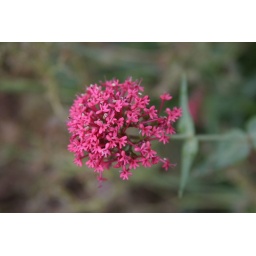
It's in my front flower bed, planted by my son Jeff, DIL Steph, grandchildren Noah and Emily last year.